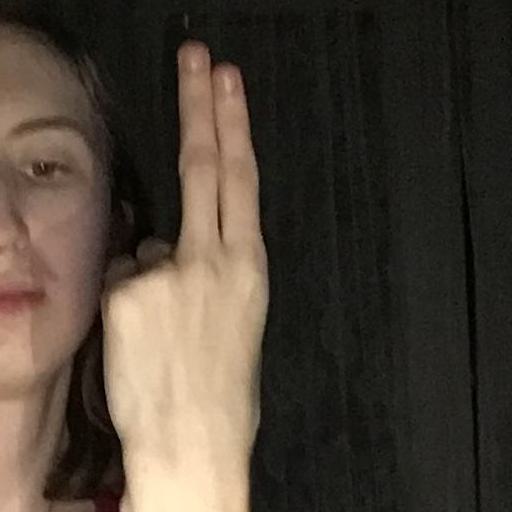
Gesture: two_up_inverted